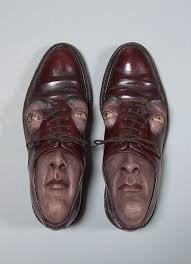
Waste category: shoes